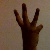
The image shows a hand gesture representing the number 6 in Indian Sign Language.